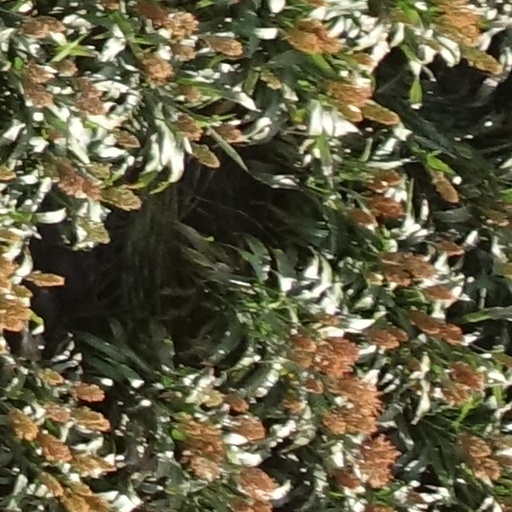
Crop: sorghum